Alamethicin

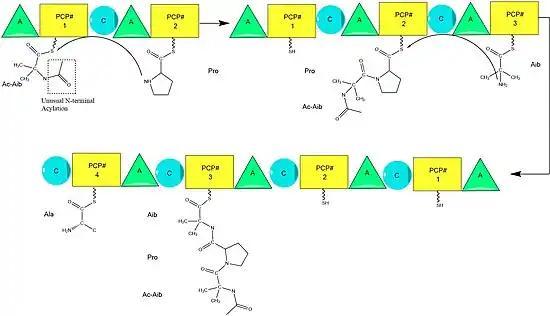
The general mechanism of NRPS synthesis in alamethicin, showing the condensation of amino acid substrates from module to module. Ac=Acetyl Aib=aminoisobutyric acid. Module components: A= Adenylylation PCP= Peptidyl Carrier Protein C=Condensation

Assembly is completed by the addition of phenylalaninol, an unusual amino acid-like substrate. Following addition of phenylalaninol the completed peptide chain is cleaved by the thioesterase domain, cleaving the thioester bond and leaving an alcohol.